Oranje Locks

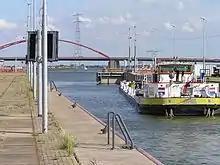
Prins Willem Alexander Lock in 2005

In March 1864 a request from the skippers of vessels on the Zuiderzee was sent to the government. They opposed the location of the dike from near the lighthouse on the IJ at Vuurtoreneiland towards Diemer Buitenpolder. Instead, they wished that the dike would be constructed as close as possible to Amsterdam. They favored a location between Paardehoek (north east angle of the dam around the Oosterdok near Zeeburg) and the city. By October 1865 the government allowed the constructor of the North Sea Canal to choose between closing the IJ at Pampus or at Paardehoek. By November 1865 the changed plan referred to the lock and sluices at Paardenhoek.